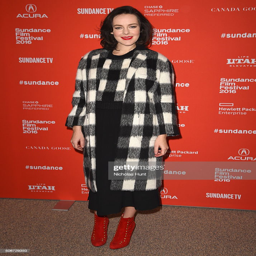
actor attends premiere during festival .